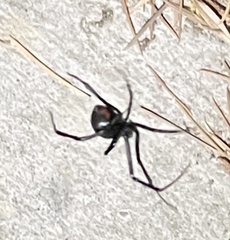
Species: Lactrodectus_hesperus